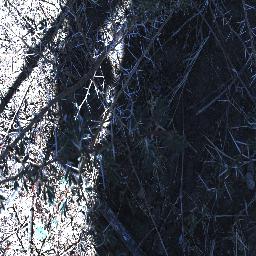
Label: prickly_acacia